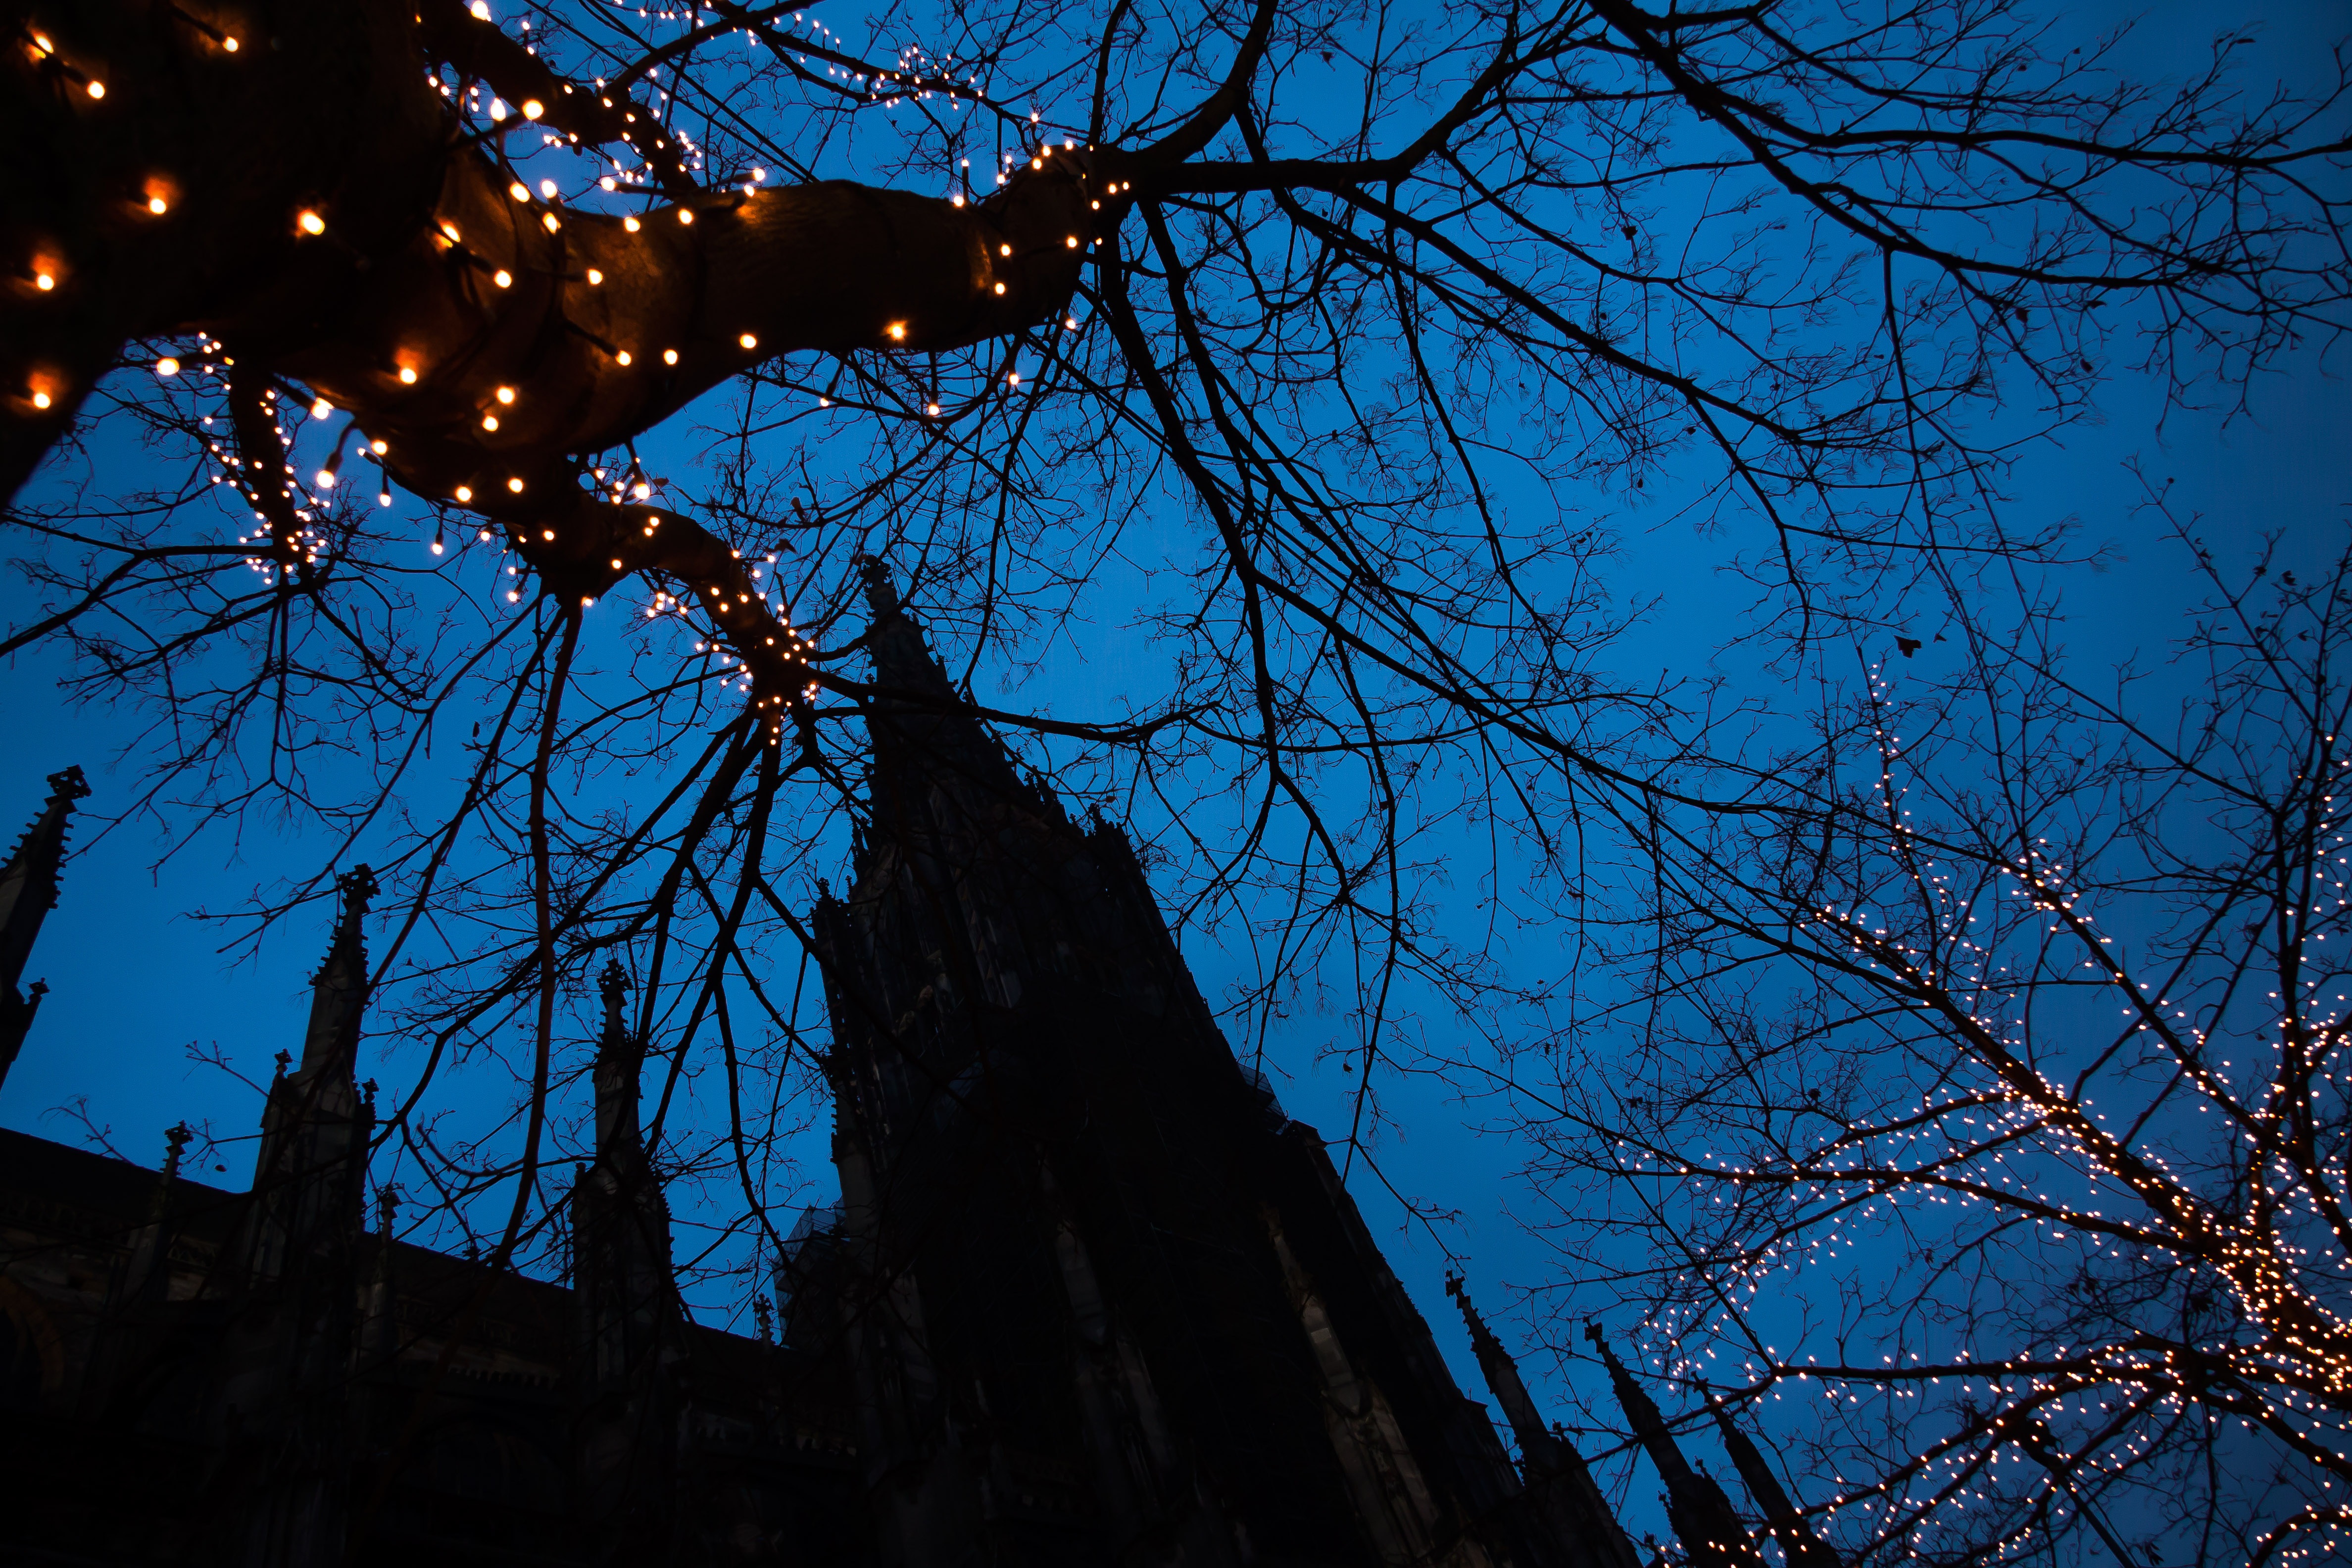
tree, branch, winter, light, plant, sky, sunset, night, sunlight, leaf, flower, building, dusk, evening, reflection, autumn, darkness, blue, church, trees, steeple, ulm, lichterkette, woody plant